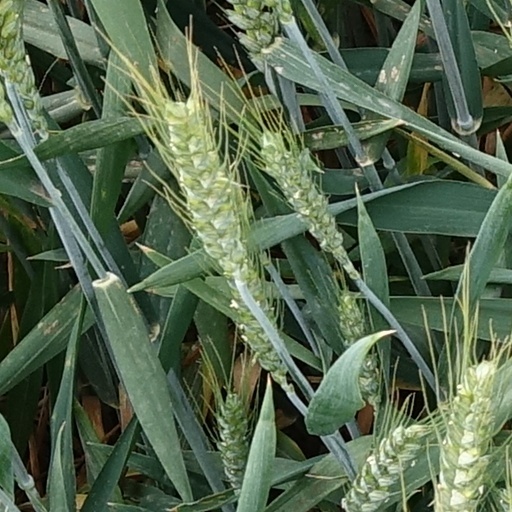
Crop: wheat